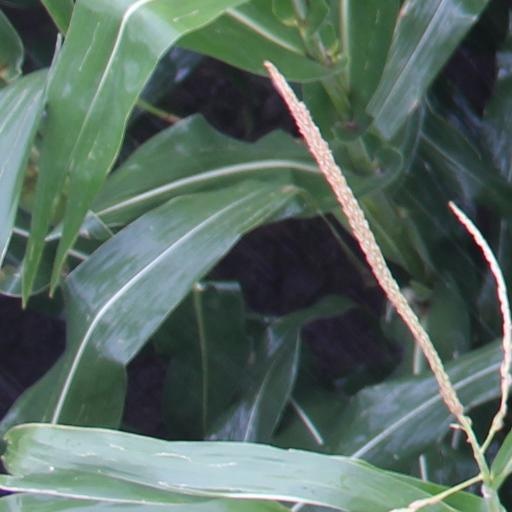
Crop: maize; corn